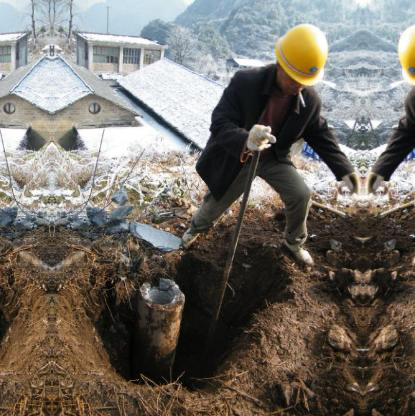
Objects in the image:
label: helmet
label: person
label: helmet
label: person